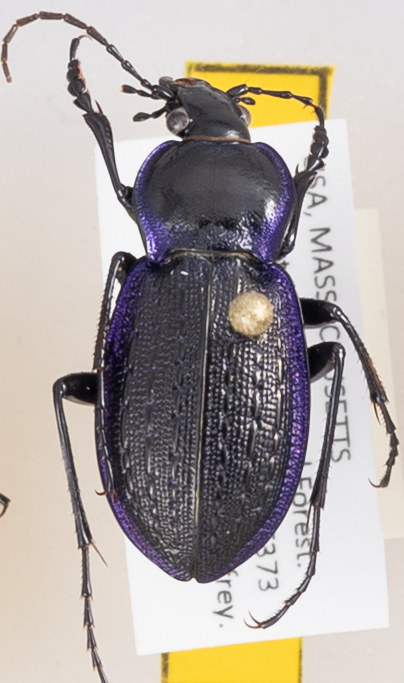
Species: Carabus serratus
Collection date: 2019-08-13
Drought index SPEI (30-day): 0.39
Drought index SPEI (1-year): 1.28
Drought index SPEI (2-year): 2.09